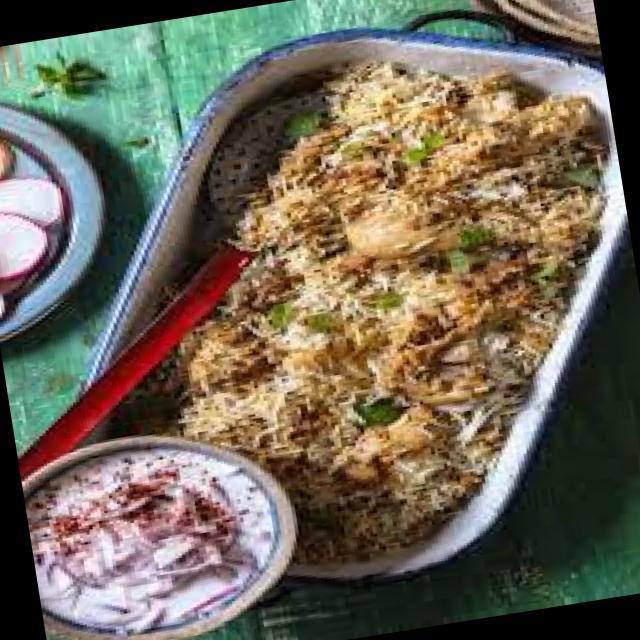
Dish: biryani